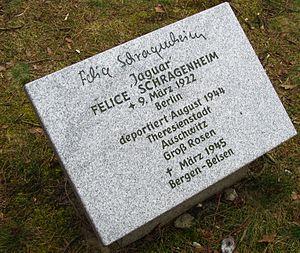
Felice Rachel Schragenheim est une journaliste allemande, assassinée dans le contexte de la Shoah. Elle obtient une célébrité posthume en tant que personnage du livre Aimée und Jaguar de l'auteure autrichienne Erica Fischer, et de son adaptation au cinéma.